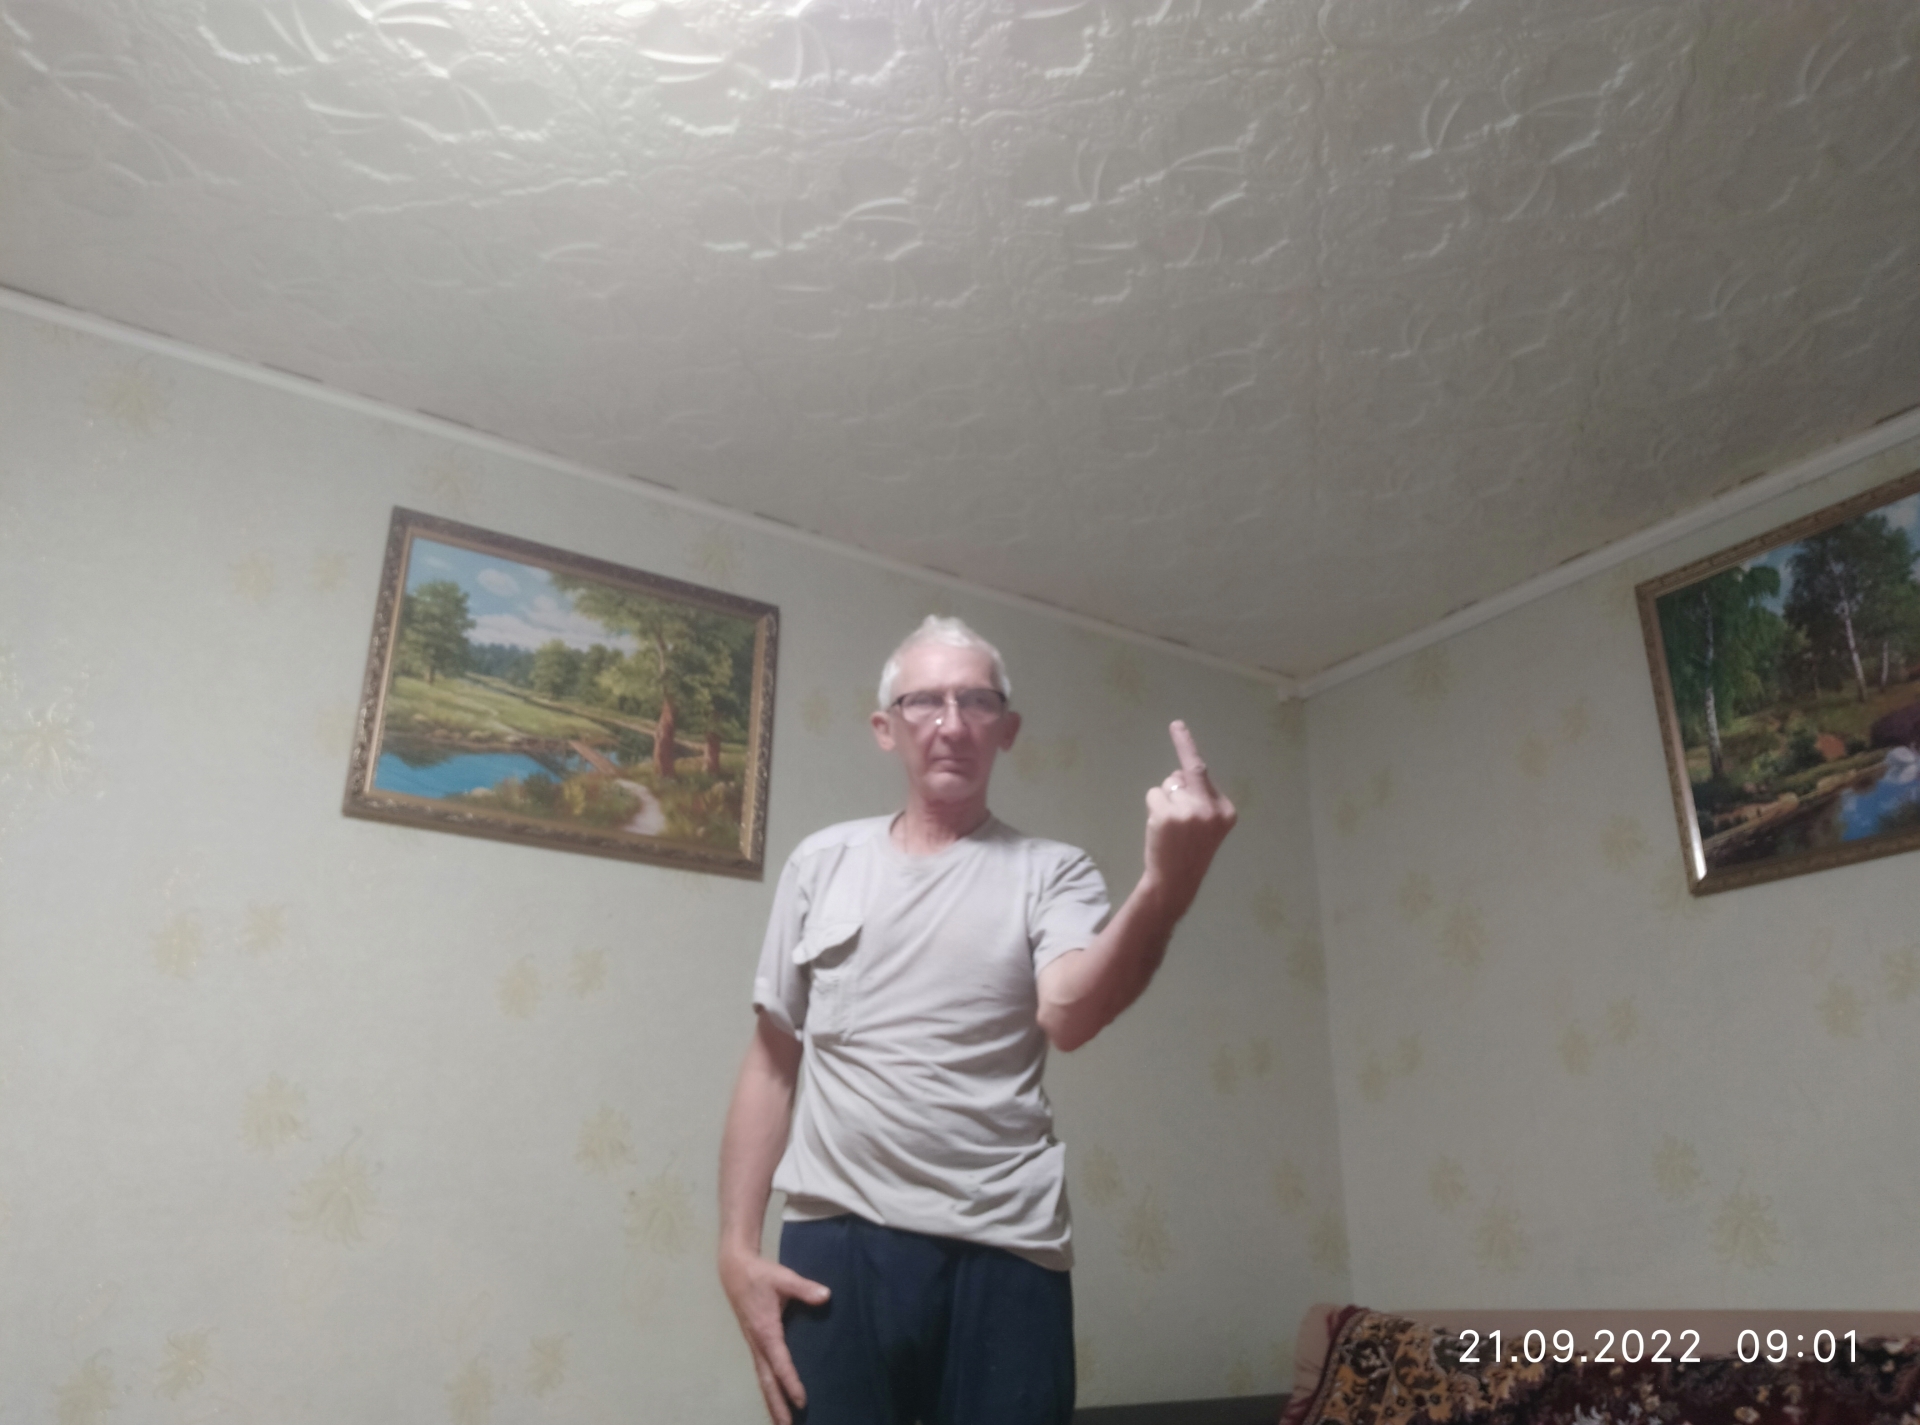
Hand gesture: middle_finger